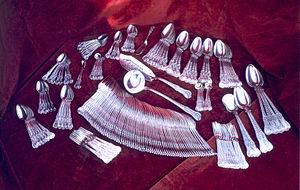
L'effet oligodynamique est un concept introduit en 1893 par le botaniste suisse Karl Wilhelm von Nägeli décrivant l'effet toxique des ions métalliques sur les cellules de microorganismes procaryotes et eucaryotes — bactéries, algues, moisissures, spores, mycètes, etc. — même à concentration relativement faible. Cet effet antimicrobien se manifeste avec les cations de mercure, d'argent, de cuivre, de fer, de zinc, de bismuth, d'or, d'aluminium et d'autres métaux.